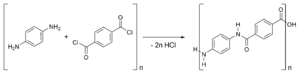
Le poly est un polymère thermoplastique constitué de noyaux aromatiques séparés par des groupes amide. Il appartient à la famille des fibres d'aramides.